After the Axe

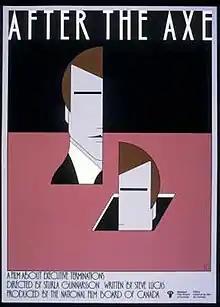
Film poster

After the Axe is a 1982 Canadian drama film about executive firings directed by Sturla Gunnarsson.